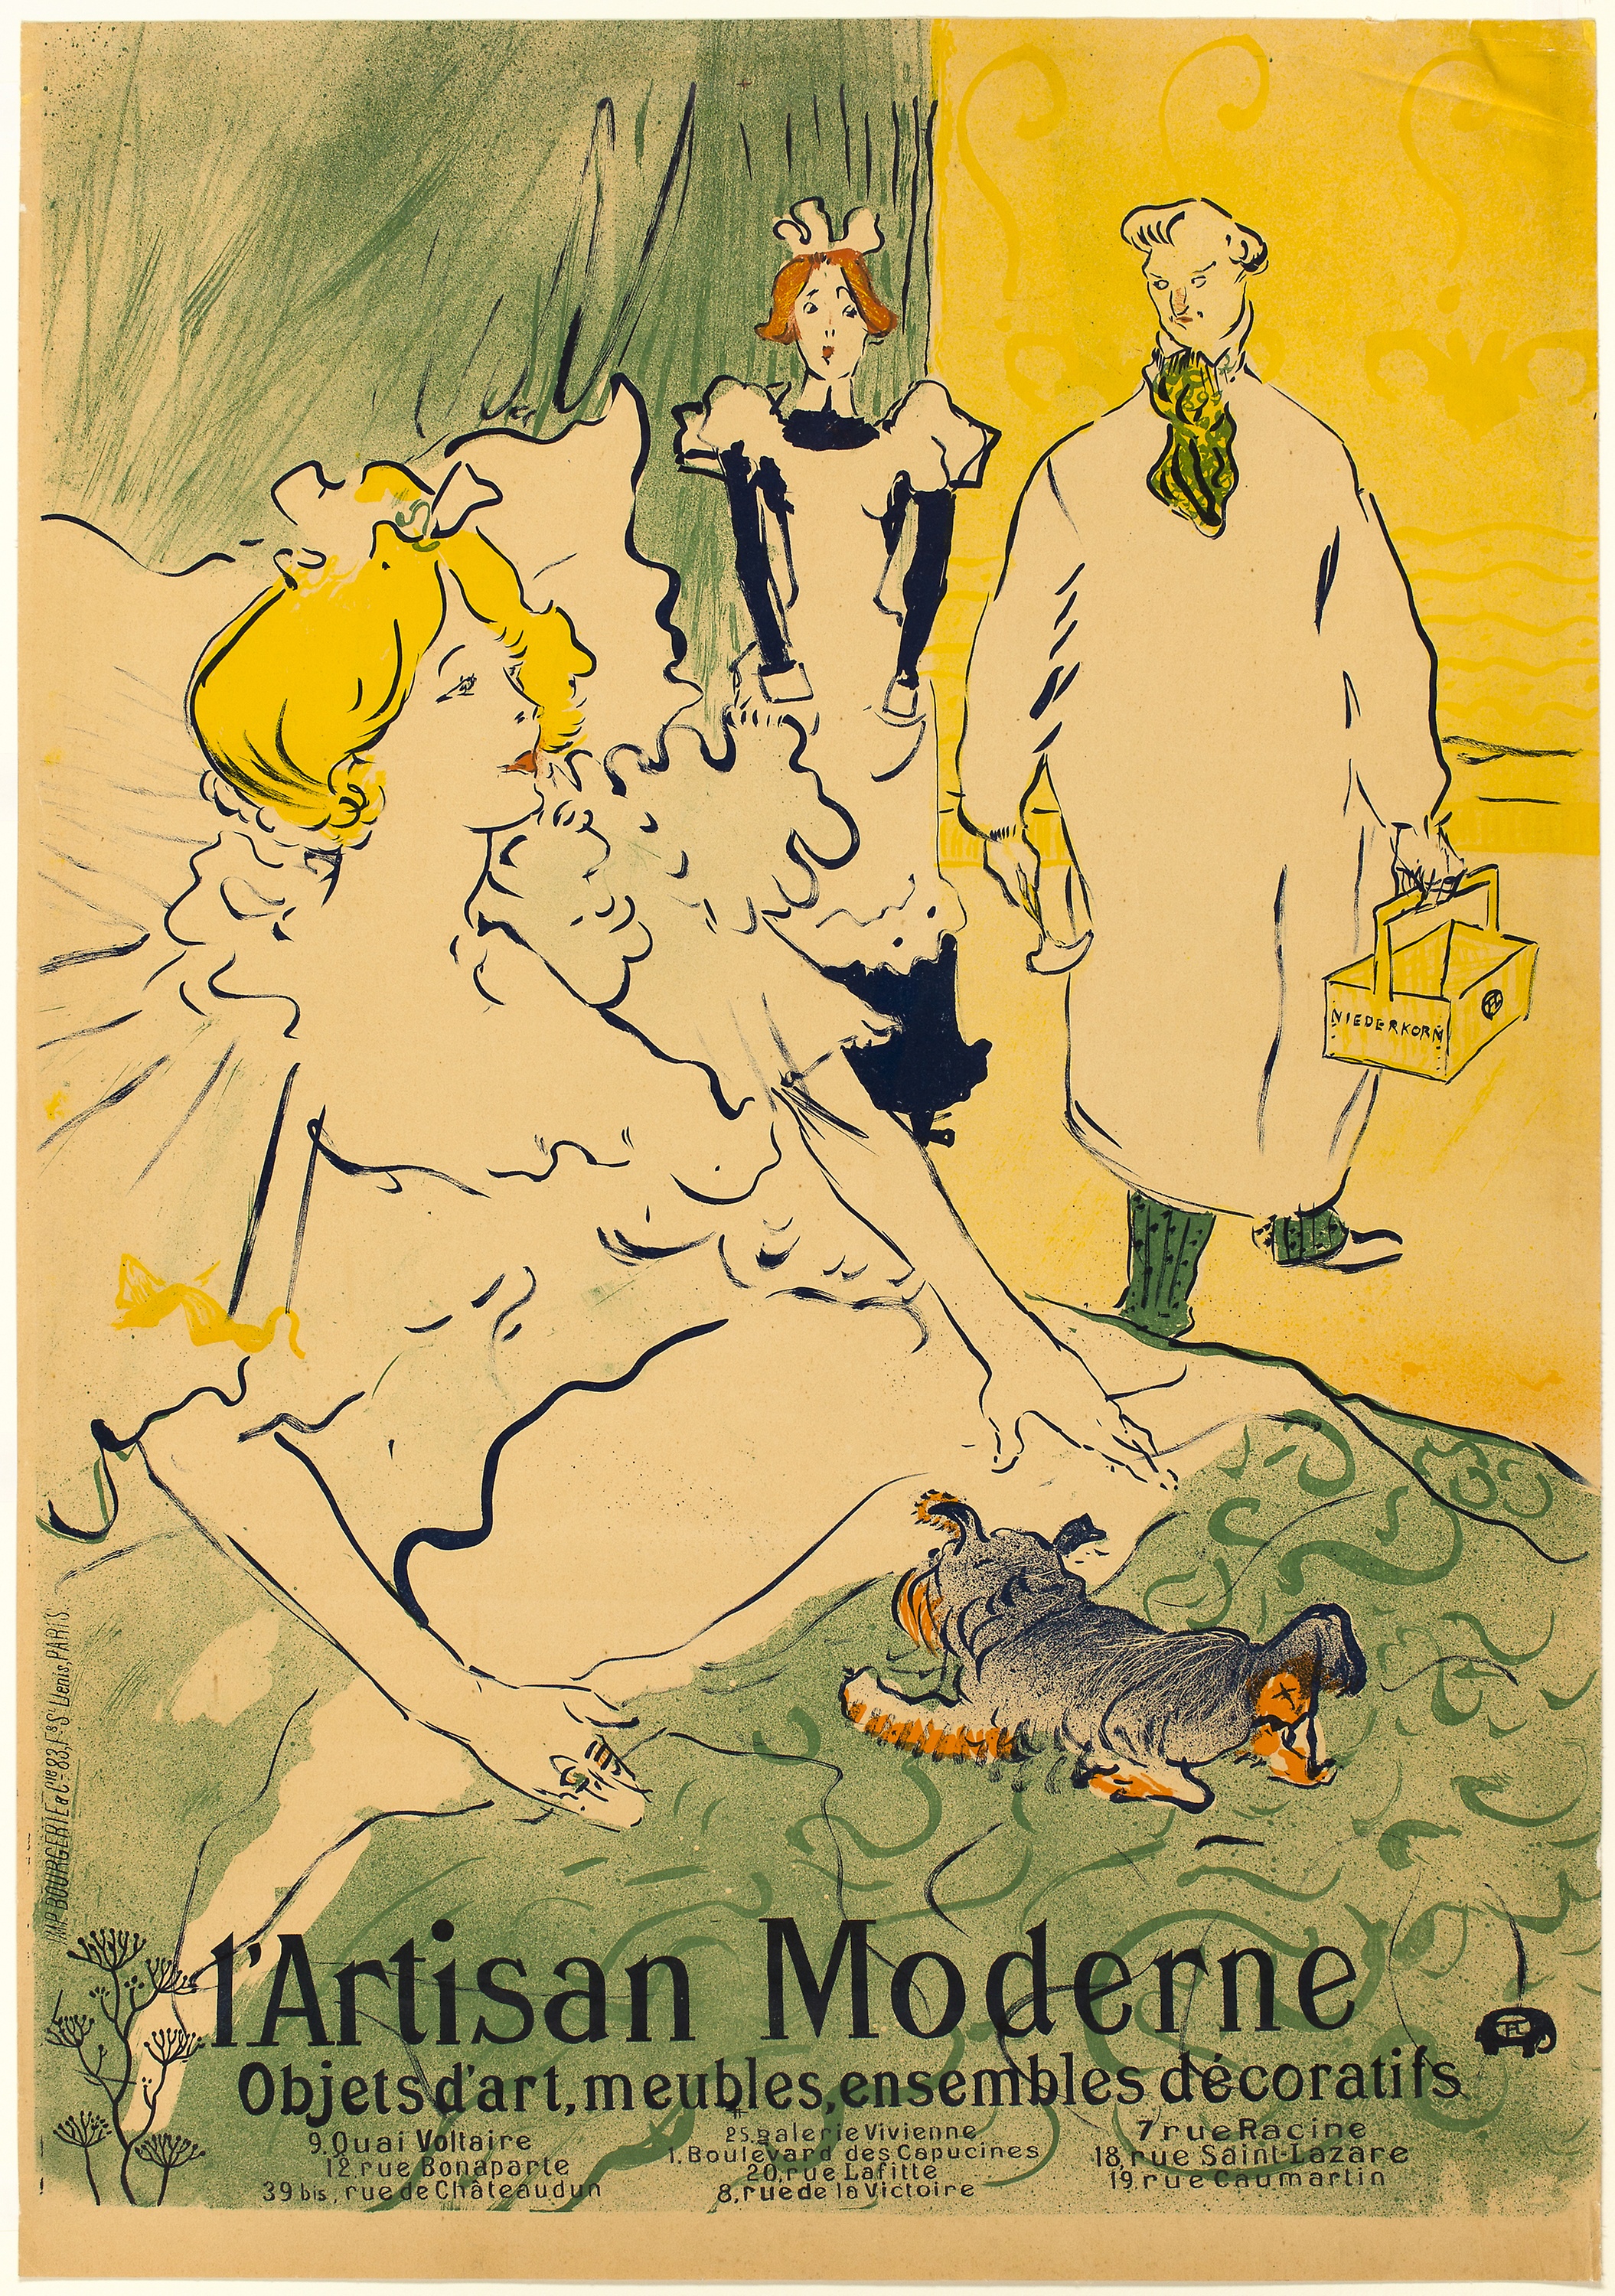
yellow, fauna, mammal, vertebrate, cartoon, poster, art, illustration, organism, fiction, printmaking, human behavior, carnivoran, font, graphics